Rigid needle adapter

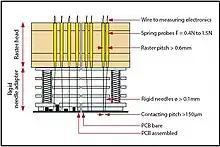
Function mode of a rigid needle adapter

A rigid needle adapter enables electrical contact of finest structures on printed circuit boards, typically for high-volume testing.